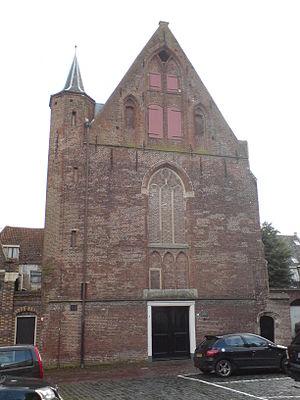
Une église wallonne est une église réformée néerlandaise et de façon moindre allemande, dont les membres avaient fui les Pays-Bas méridionaux, l'actuelle Belgique et le nord de la France, lors du premier refuge. Lors du deuxième refuge protestant, des huguenots français ont rejoint les communautés wallonnes, notamment les pasteurs Pierre Jurieu et Pierre Bayle. La langue usuelle des églises wallonnes est jusqu'à aujourd'hui le français. Les membres de ces églises sont appelés réformés wallons